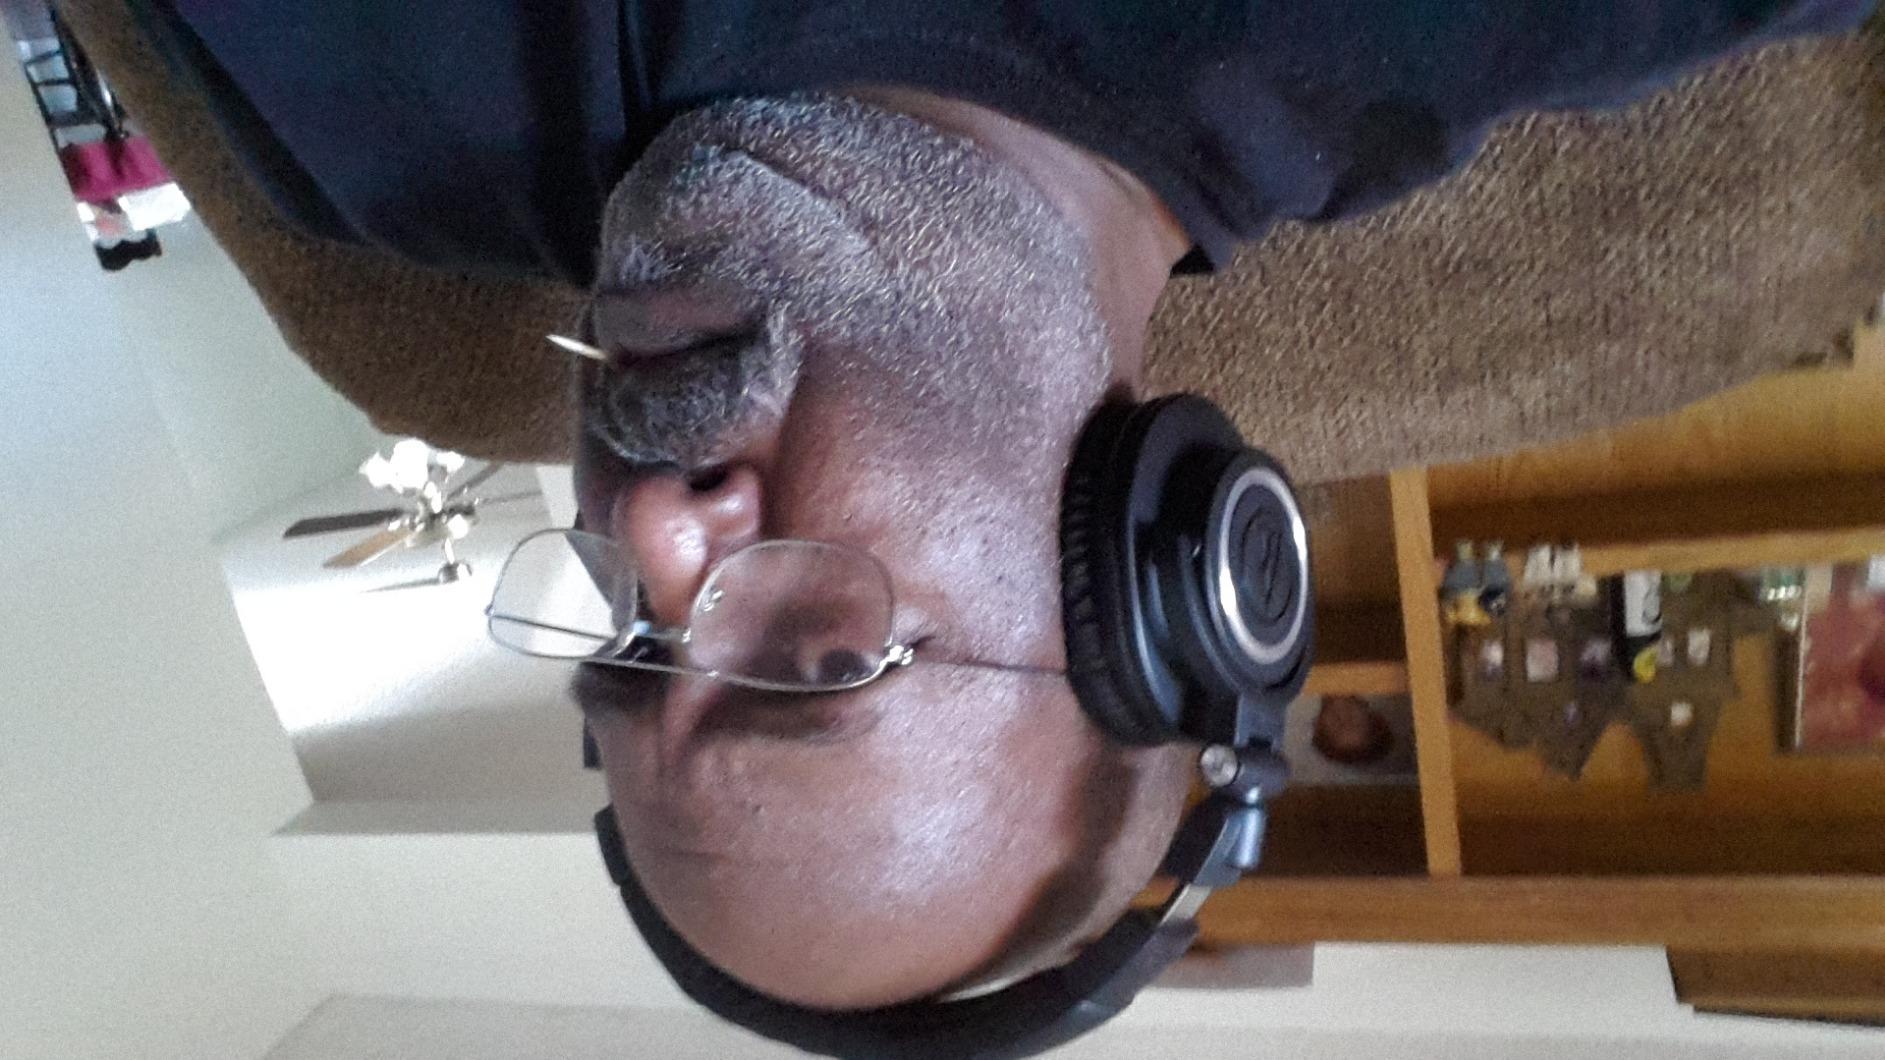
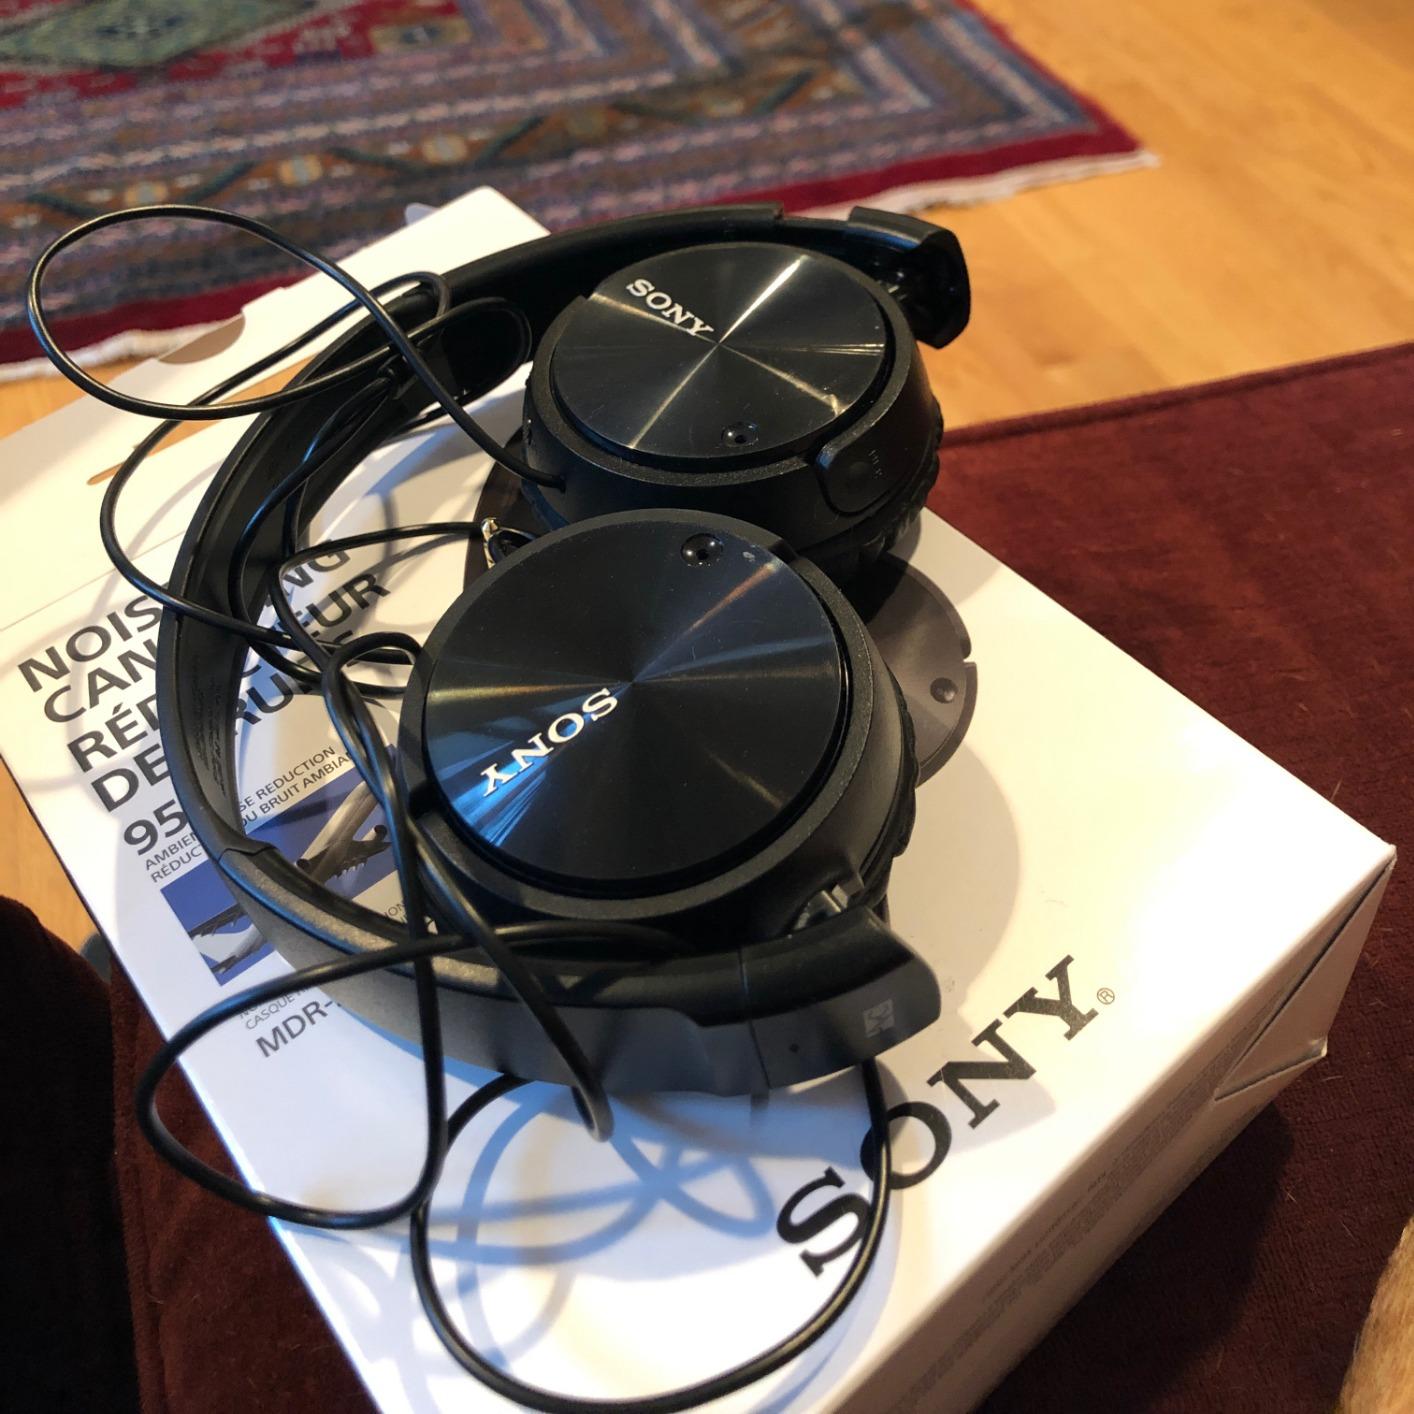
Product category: headphones
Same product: no